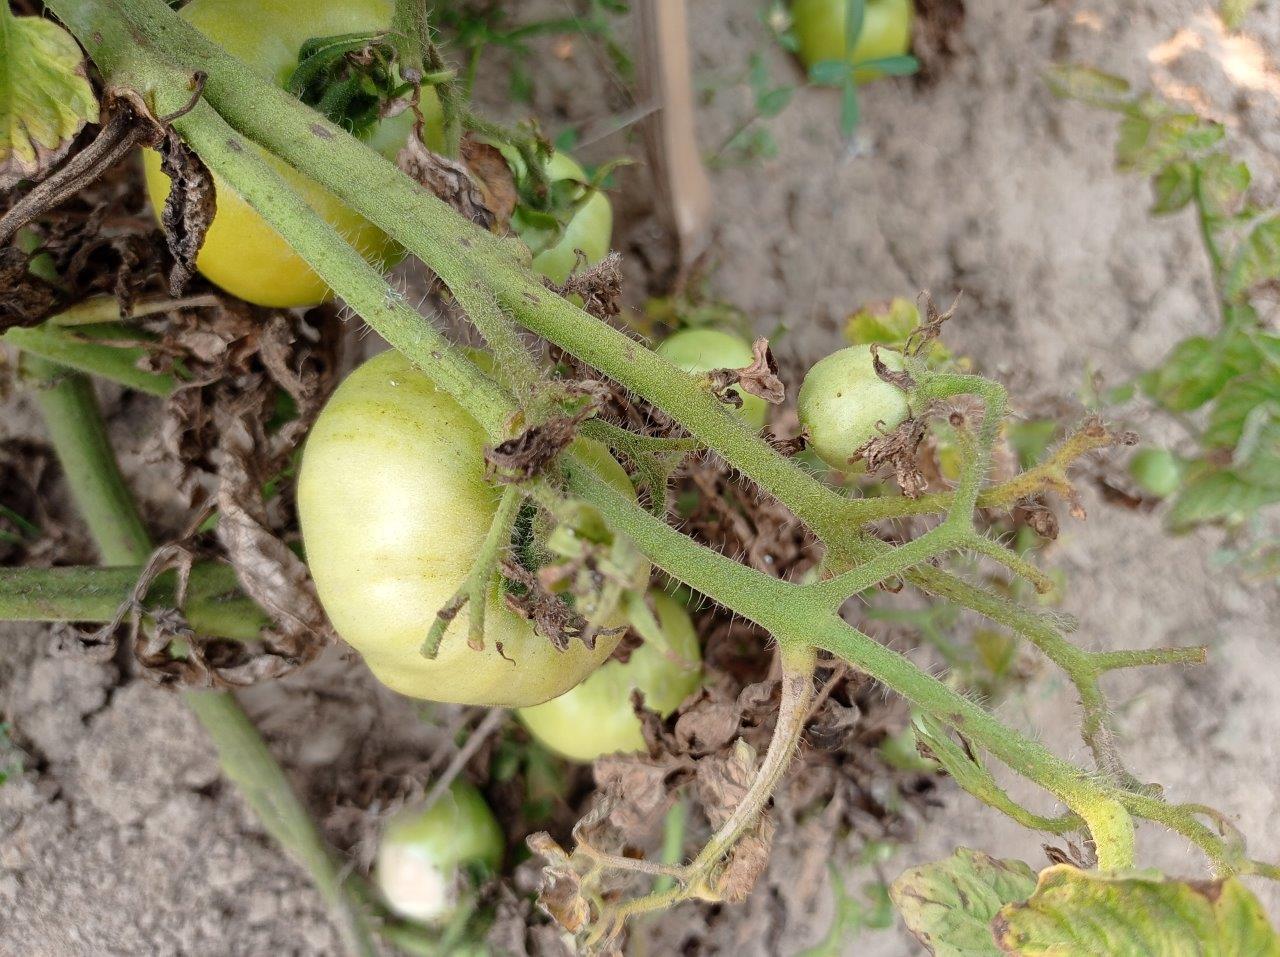
Maturity: Immature